Piper PA-44 Seminole

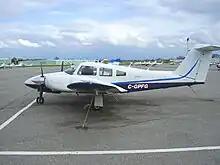
Piper PA-44-180 Seminole

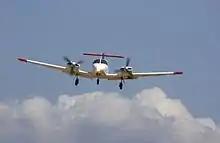
PA-44 landing

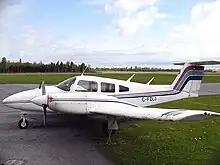
Piper PA-44-180 Seminole

The Piper PA-44 Seminole is an American twin-engined light aircraft manufactured by Piper Aircraft.